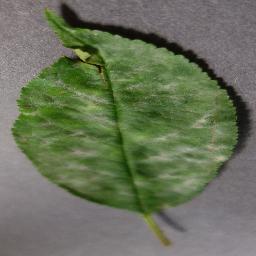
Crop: cherry
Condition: (including_sour)_powdery_mildew